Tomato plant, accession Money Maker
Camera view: vertical (180 deg); turntable rotation: 270 degrees
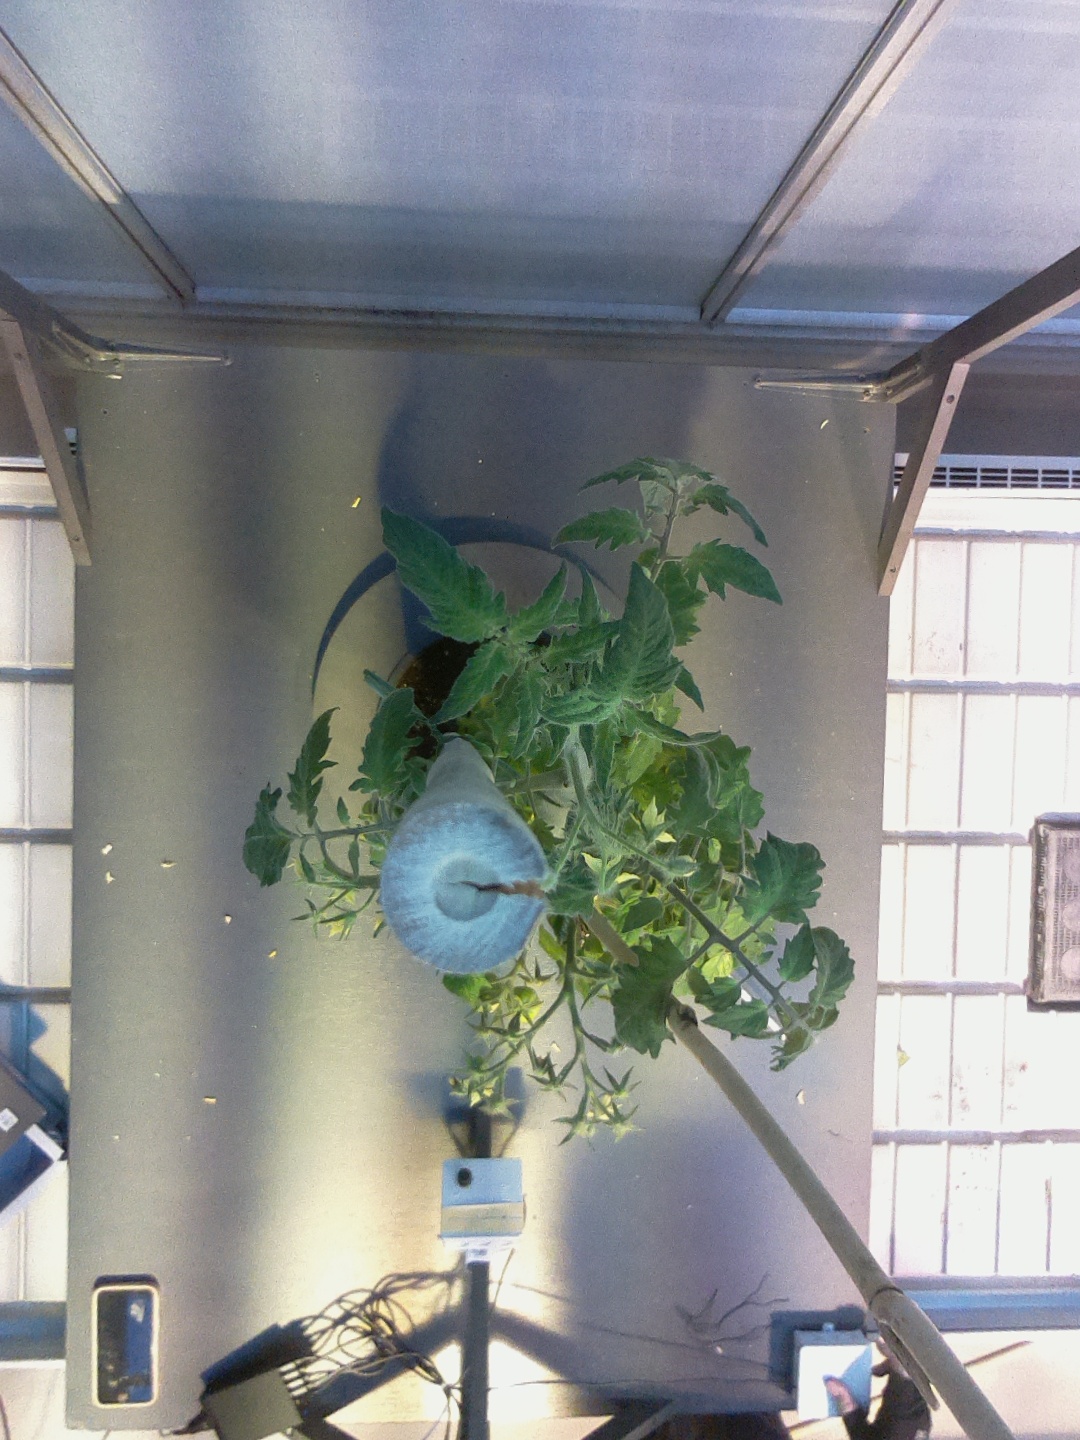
BBCH growth stage 71: 10%-20% of final fruit size